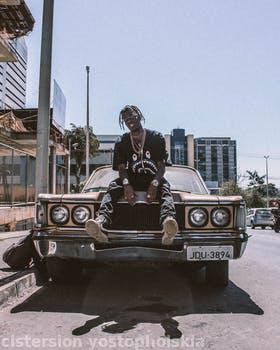
Label: Watermark